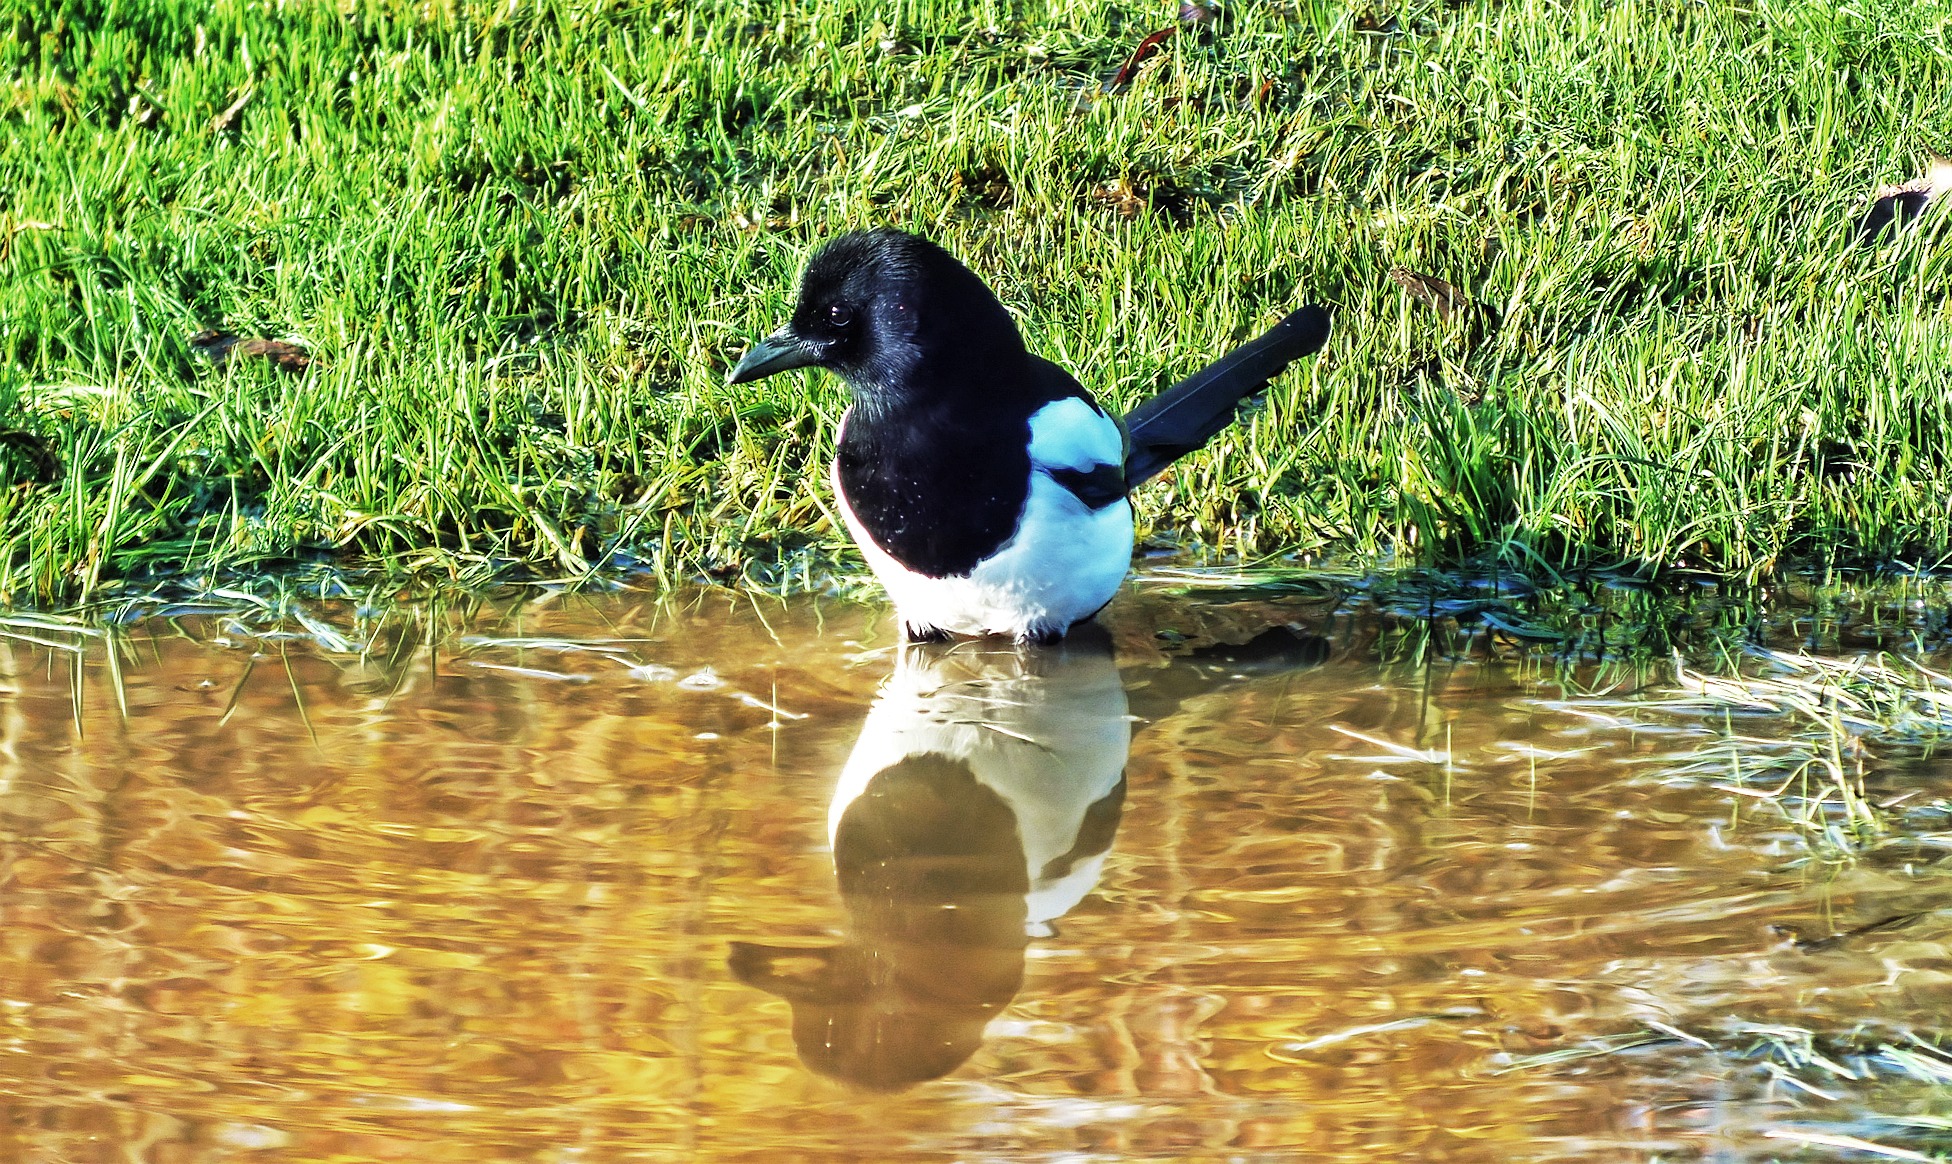
water, nature, bird, pond, wildlife, reflection, beak, puddle, fauna, plumage, rainy, duck, wetland, vertebrate, waterfowl, water bird, mallard, perching bird, ducks geese and swans, maggie